The Mystery of Dante

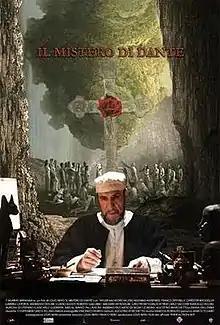
film poster

The Mystery of Dante is a 2014 Italian independent film written and directed by Louis Nero that explores "The Divine Comedy" though a documentary-style look at the life and philosophy of Dante Alighieri.